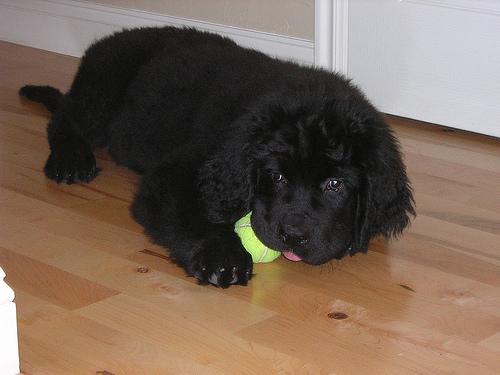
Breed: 215-n000031-Newfoundland